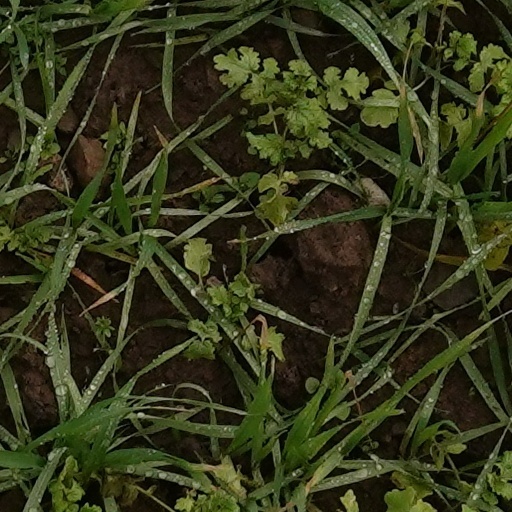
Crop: wheat